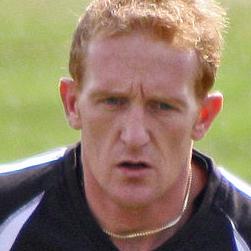
Age: 33